2012 Sun Bowl

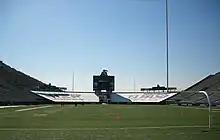
The 2012 Sun Bowl was played at Sun Bowl Stadium.

In the first quarter, USC appeared to have scored first on a 38-yard field goal. However, the play was reviewed and the field goal was overturned after replay showed the kick sailing wide left. The rest of the first quarter remained scoreless. In the second quarter, the Yellow Jackets went up 7–0 on a 3-yard touchdown pass from quarterback Vad Lee to David Sims. Georgia Tech's defense was then able to force USC to punt. However, on the ensuing drive, quarterback Vad Lee threw an interception to USC's Lamar Dawson. USC was unable to take advantage of the interception, however, and quickly gave the ball back to Georgia Tech after Georgia Tech's Rod Sweeting intercepted Max Wittek. Georgia Tech's next possession was also short lived, after USC's Morgan Breslin forced Tech's Vad Lee to fumble. Taking advantage of the fumble, USC tied the game 7–7 on a 9-yard touchdown pass from Max Wittek to Silas Redd. The score remained tied 7–7 going into the half.